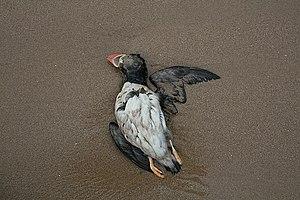
Le Macareux cornu est une espèce pélagique d'oiseaux de mer de la famille des Alcidés présente dans l'océan Pacifique nord, notamment sur les côtes de l'Alaska, de la Sibérie ou de la Colombie-Britannique. Il vit principalement en colonies, avec d'autres Alcidés et se nourrit surtout de petits poissons.